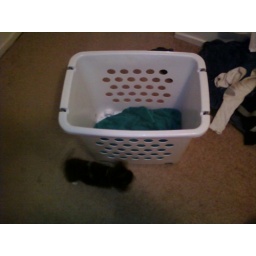
My dog was running out of his bed when I woke up. He sleeps in that hamper.